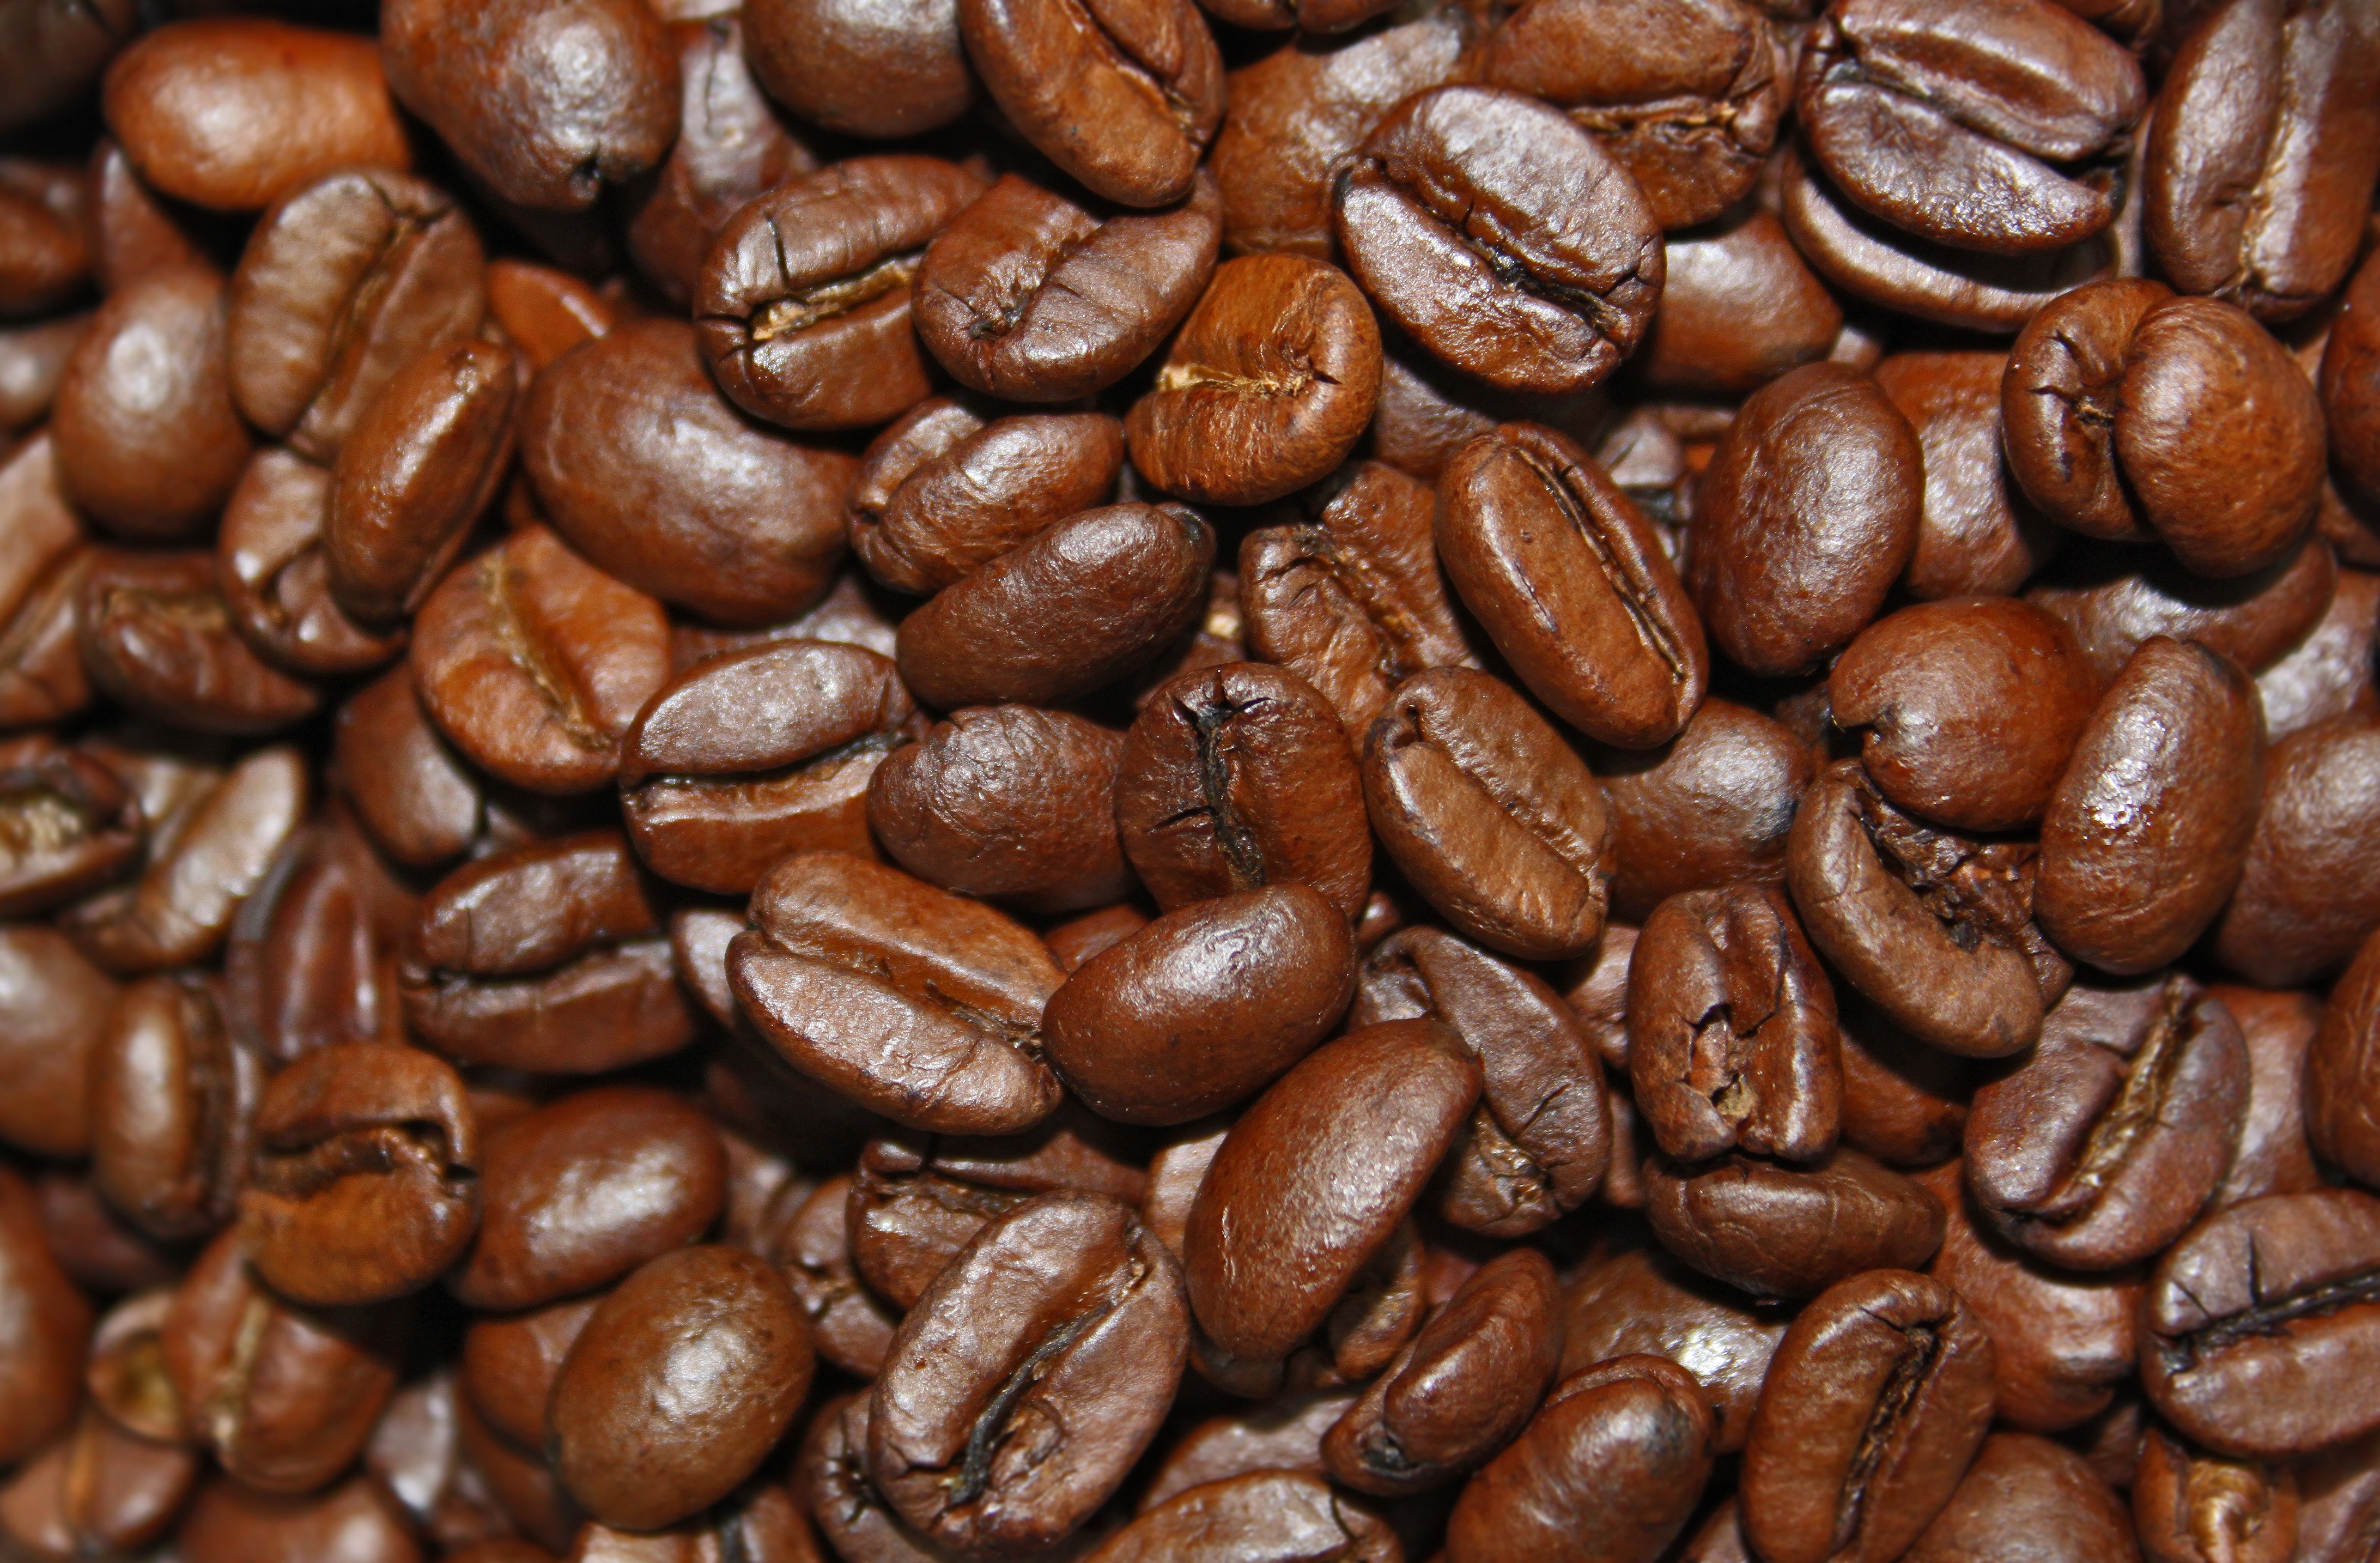
cafe, coffee, aroma, bean, food, produce, drink, delicious, caffeine, roasted, coffee beans, coffee image, cocoa bean